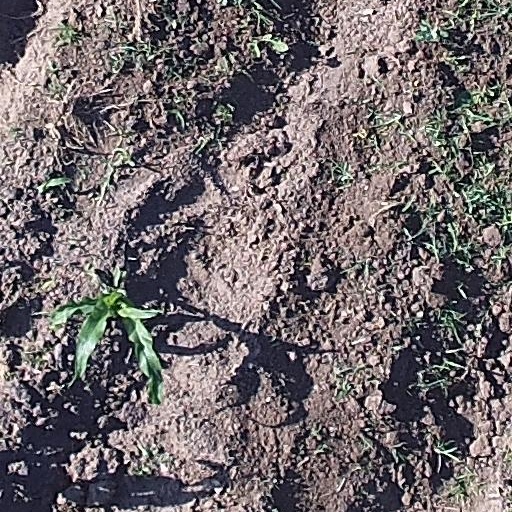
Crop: maize; corn